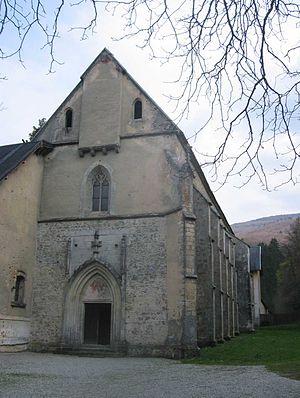
La chartreuse de Pleterje est un monastère de moines-ermites chartreux situé à Pleterje, près de Šentjernej en Slovénie. Fondée en 1407 et réoccupée par les chartreux en 1899, c'est aujourd'hui la seule chartreuse en activité de Slovénie.